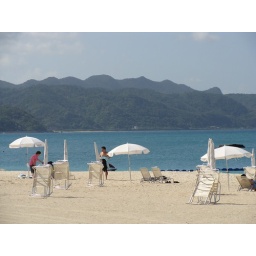
On the northeast side of Okinawa, facing the East China Sea lies this gorgeous white sand beach in Okuma.